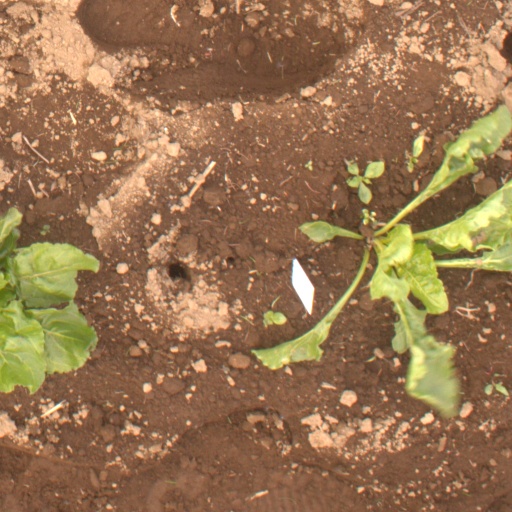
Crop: sugar beet